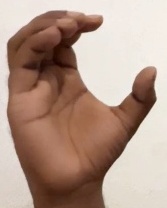
ASL sign: C